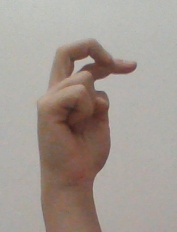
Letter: zay